Taco Cabana

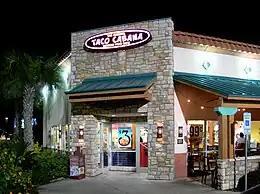
A Taco Cabana location in Dallas, Texas.

In 2012, Taco Cabana began renovating its restaurants across the system. The new design featured decorative metal "estrella" (star) lights hanging from the ceiling, papel picado accents and large street-life photos from Mexico decorating the walls.